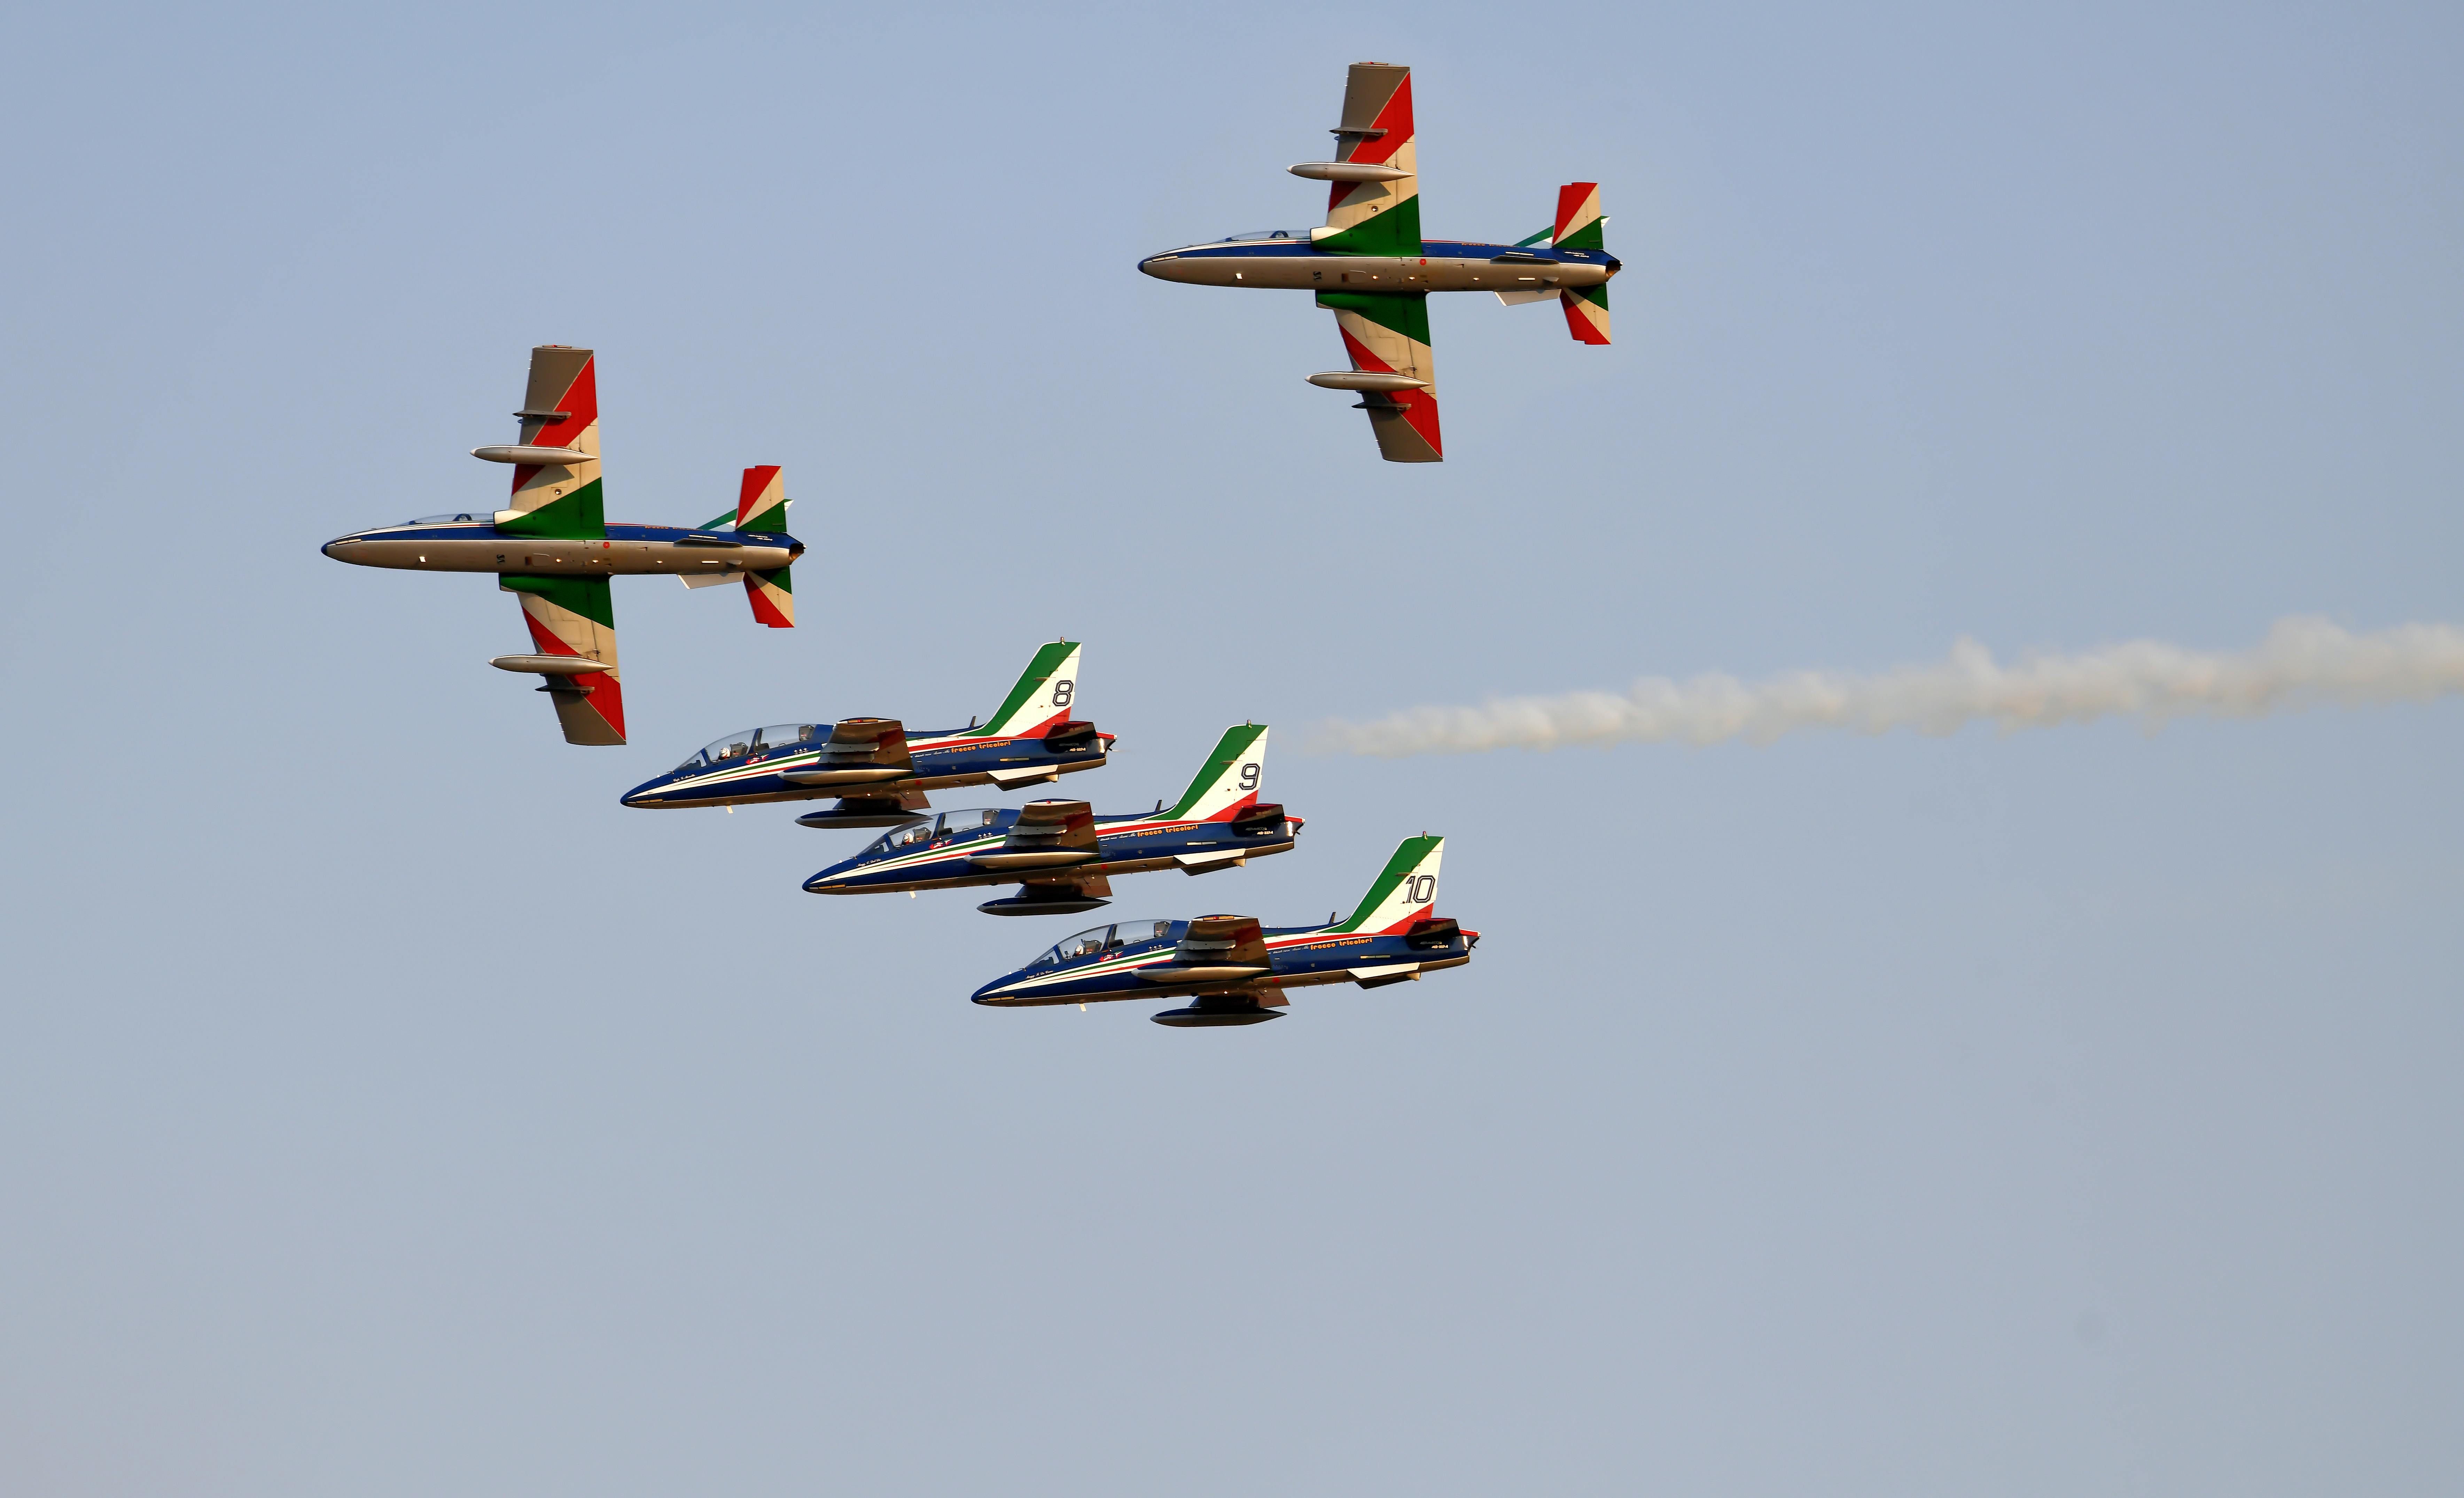
sky, aircraft, airplane, vehicle, monoplane, aerospace manufacturer, flap, aviation, propeller, aerobatics, line, air travel, light aircraft, fighter aircraft, air sports, event, general aviation, airline, air racing, aerospace engineering, propeller driven aircraft, wing, travel, trainer, air show, flight, aircraft engine, public event, military aircraft, ultralight aviation, fin, air force, jet aircraft